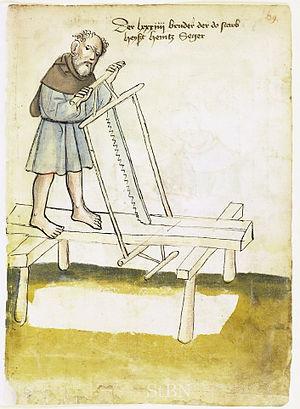
Un tréteau est un support utilisé pour une table ou pour un véhicule. Il est constitué d'une barre horizontale, supportée de chaque côté par deux pieds disposés en triangles.